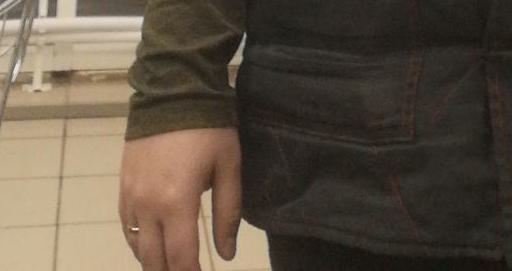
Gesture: no_gesture